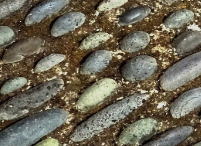
Surface type: cobblestone